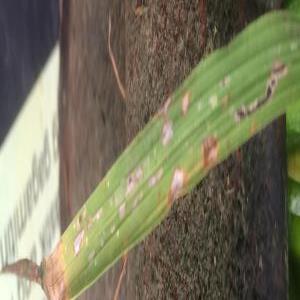
Disease: Blast